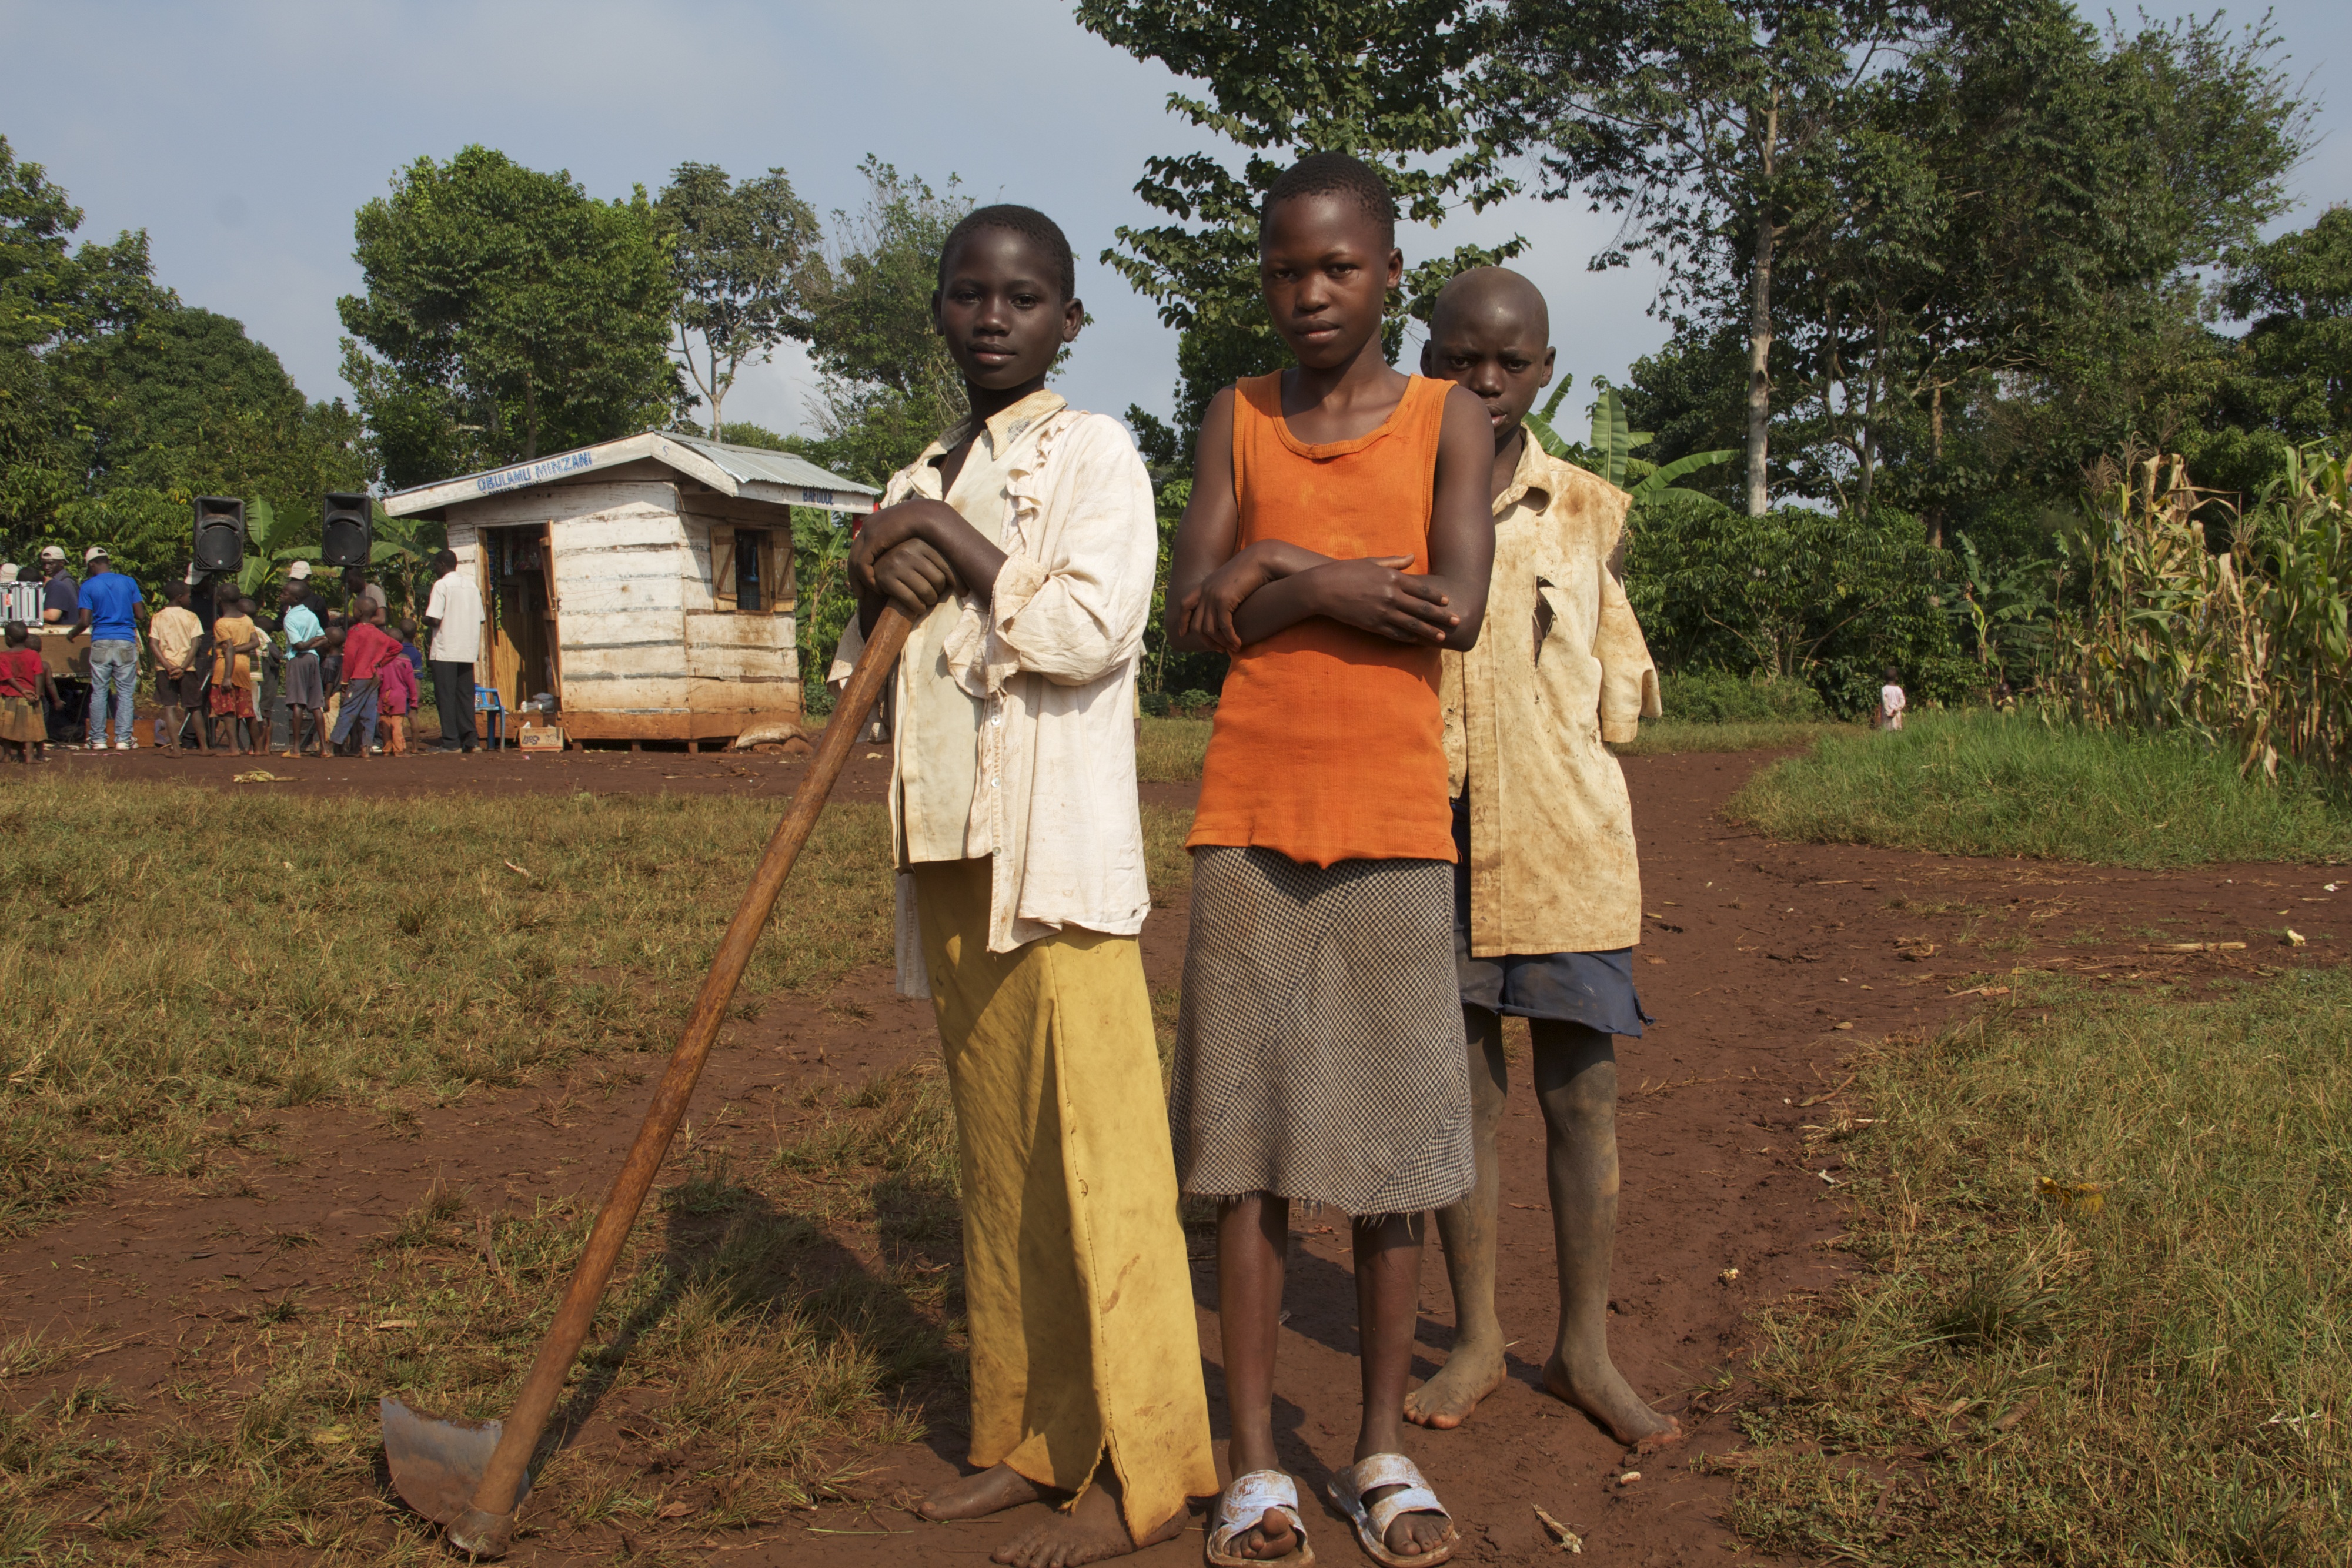
people, field, farming, community, africa, children, uganda, hoe